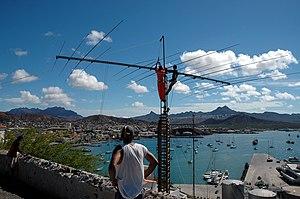
La haute fréquence désigne un spectre de fréquences en ondes électromagnétiques et acoustiques dont le sens est légèrement différent selon le domaine auquel il s'adresse. Cet article s'adresse au domaine des « hautes fréquences » en radiocommunication qui désigne les ondes radio dont la fréquence est comprise entre 3 MHz et 30 MHz. Elles sont également appelées « ondes décamétriques » et « ondes courtes », c'est-à-dire que leur longueur d'onde est comprise entre 10 et 100 mètres. Le terme « ondes courtes » est aussi encore utilisé, en particulier pour la radiodiffusion mondiale, mais ses limites sont moins précises. La portée étant de plusieurs milliers de kilomètres, les communications captées sont très nombreuses.